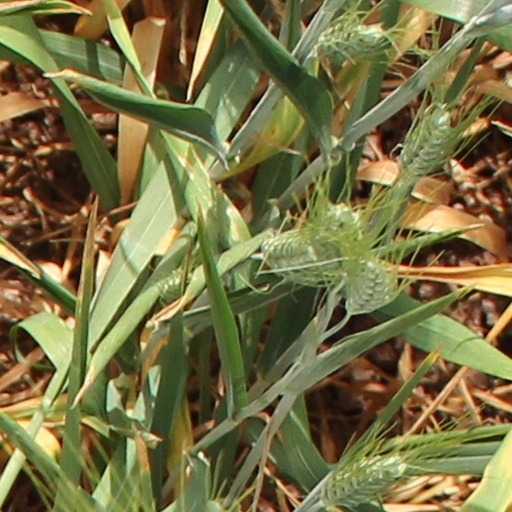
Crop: wheat